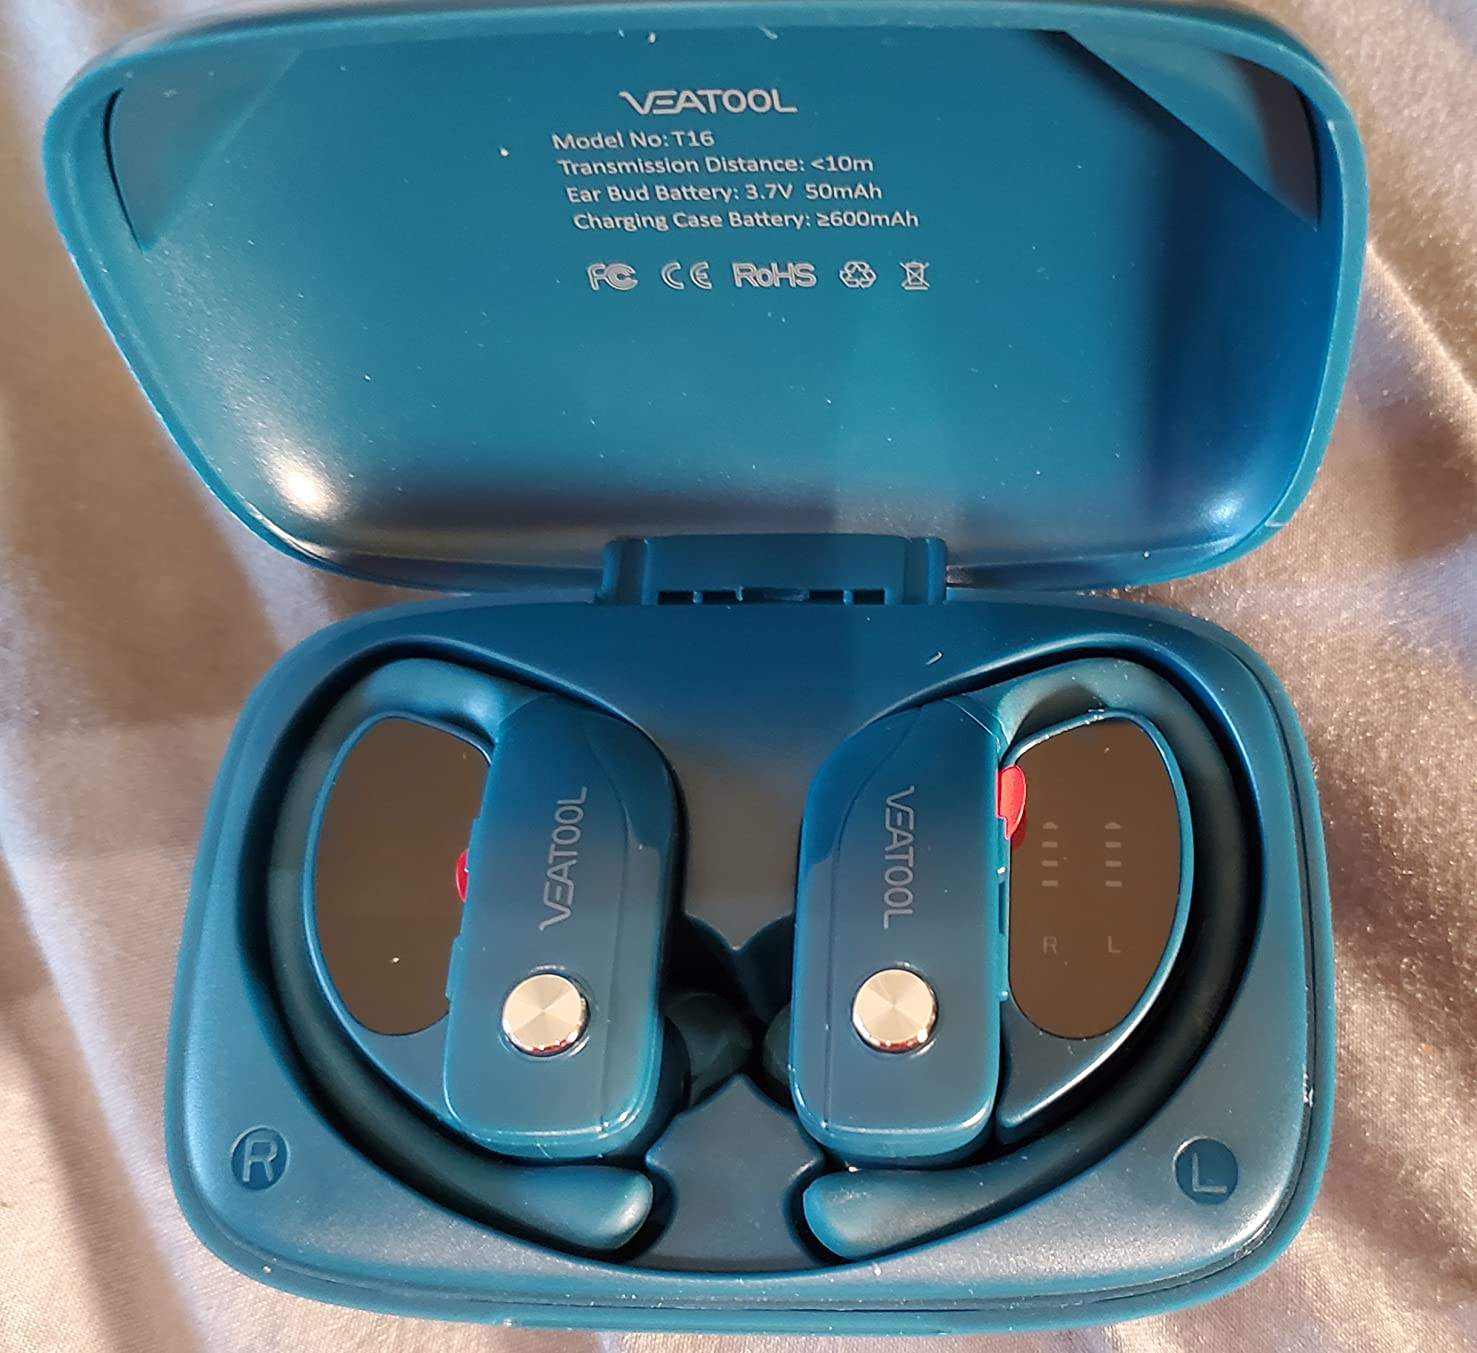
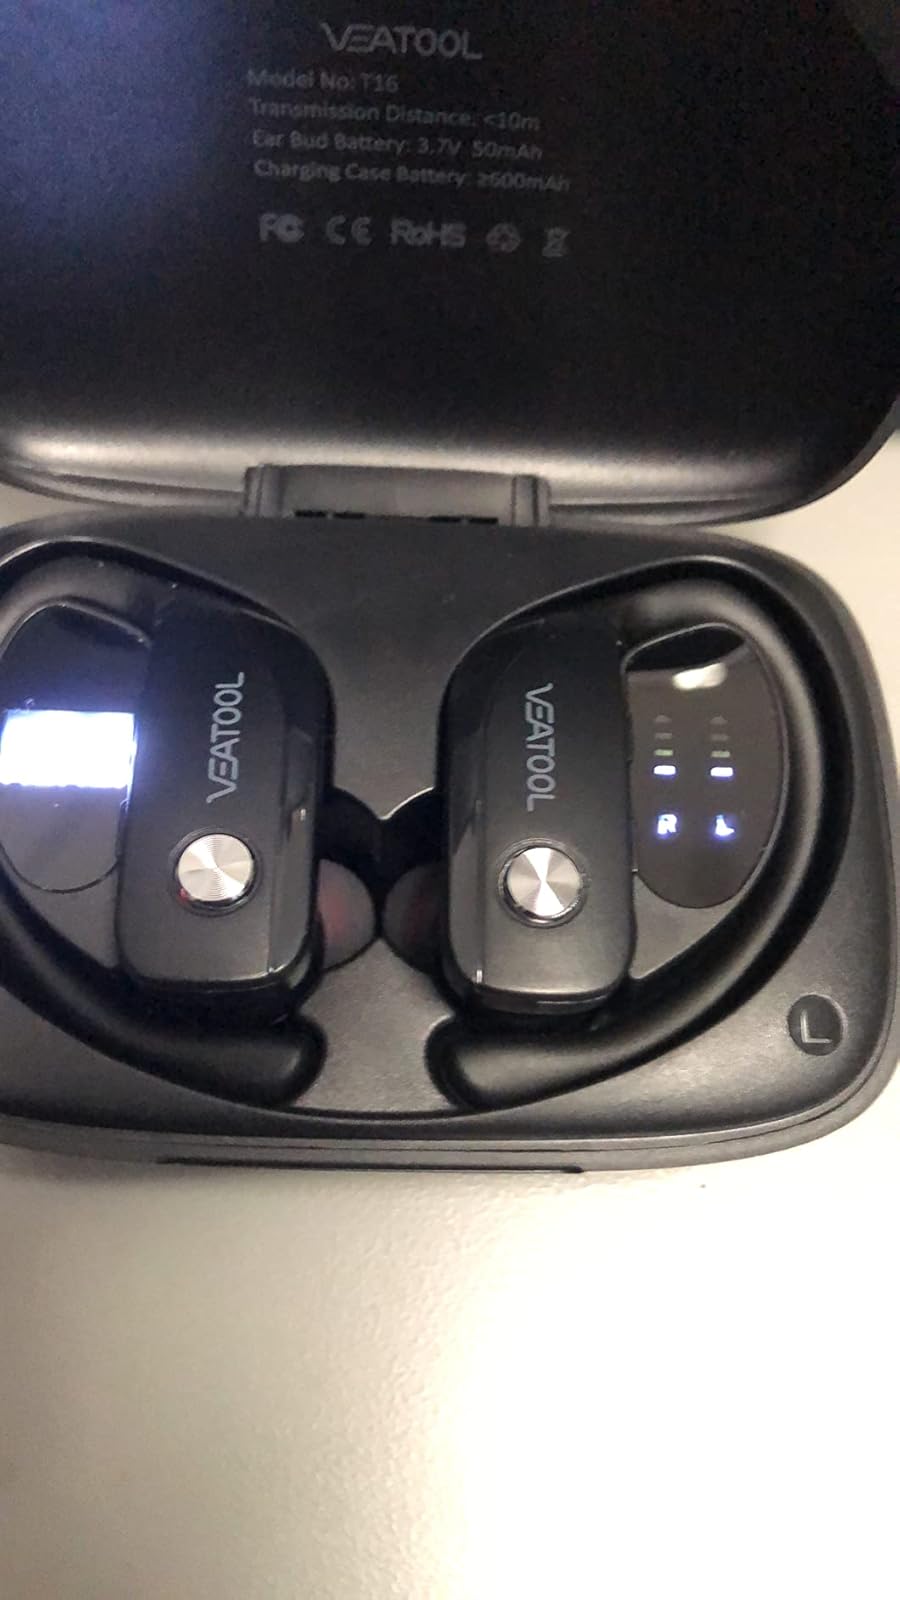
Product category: earbuds
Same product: no